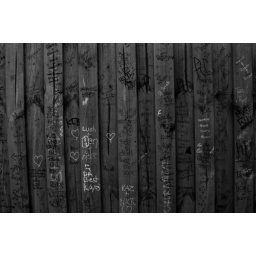
a wall next to bus stop in preston, melbourne.